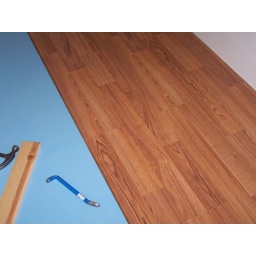
Half of the new floor installed in the master bedroom closet.